Chevrolet Camaro (sixth generation)

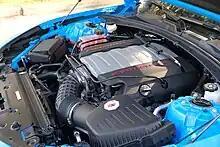
LT1 engine in a 2022 Camaro LT1

A more track-focused version known as the ZL1 1LE was introduced in 2017, a package featuring various performance enhancements to the standard ZL1.